Ponmudi Dam

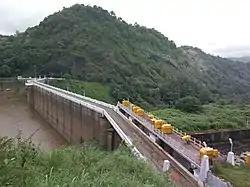
Ponmudi dam in summer

The water stored in the reservoir is utilized for power generation by diverting the flows through a tunnel followed by two lines of penstock pipes each with a diameter of and a length of . The two penstock pipe lines are designed to carry a discharge of per second. The power station located at Panniyar is provided with installation of 30 MW comprising two units, each of 15 MW capacity Francis turbines. The firm power generation is 17 MW and the annual power generated is 158 GWh. The first unit was commissioned on 29 December 1963 and the second unit on 26 January 1964. The units were renovated in 2001 and 2003.